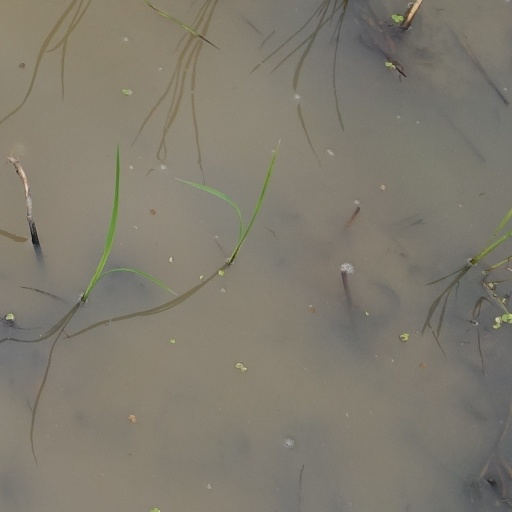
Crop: rice